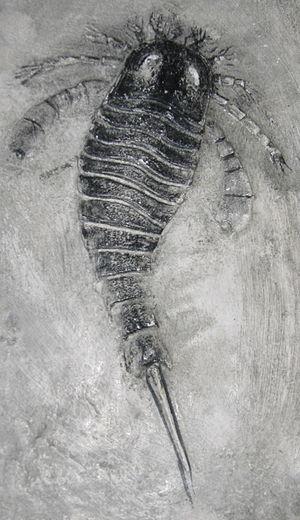
photo représentant un euryptéride (Arthropode) et ses appendices locomoteurs. Catégorie:Arthropode